THK Co., Ltd.

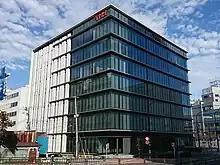
THK Headquarters in Shibaura, Tokyo

THK Co., Ltd. is a Japanese company that offers machine elements and modules in the field of mechanical engineering, robotics and automation. The headquarters are in Tokyo. Since it was founded in April 1971, the company has developed into an international company. THK shares have been listed on the Tokyo Stock Exchange's first segment since 2001.